Conservatism in Hong Kong

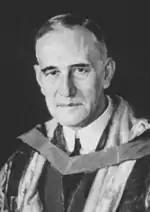
Cecil Clementi, Governor of Hong Kong who instilled traditional conservatism in Hong Kong education.

Hong Kong as a predominantly Chinese society has its own cultural conservatism based on Confucian teachings. The conservatism of the Chinese elites was protected under the British colonial rule in the early collaborative colonial regime between the Chinese elites and British colonialists. To facilitate its governance, the colonial government helped consolidate the gentry's power to preserve conservative cultural values in the wake of the progressivism of Chinese nationalism such as the 1919 May Fourth Movement and the subsequent New Culture Movement in the 1920s.